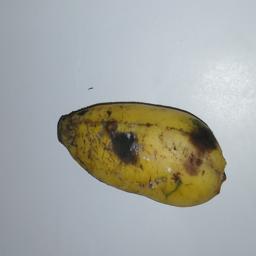
Banana variety: Champa Kola